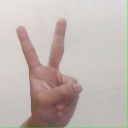
अक्षर: क